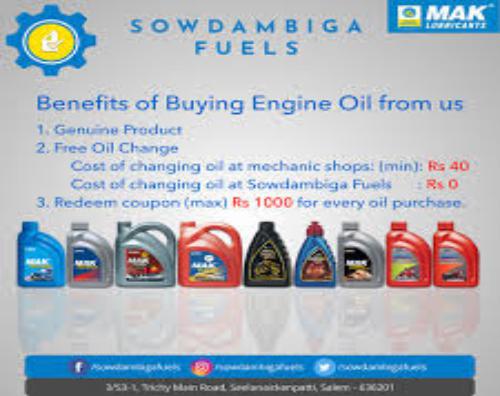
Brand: mak lubricants
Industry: Necessities